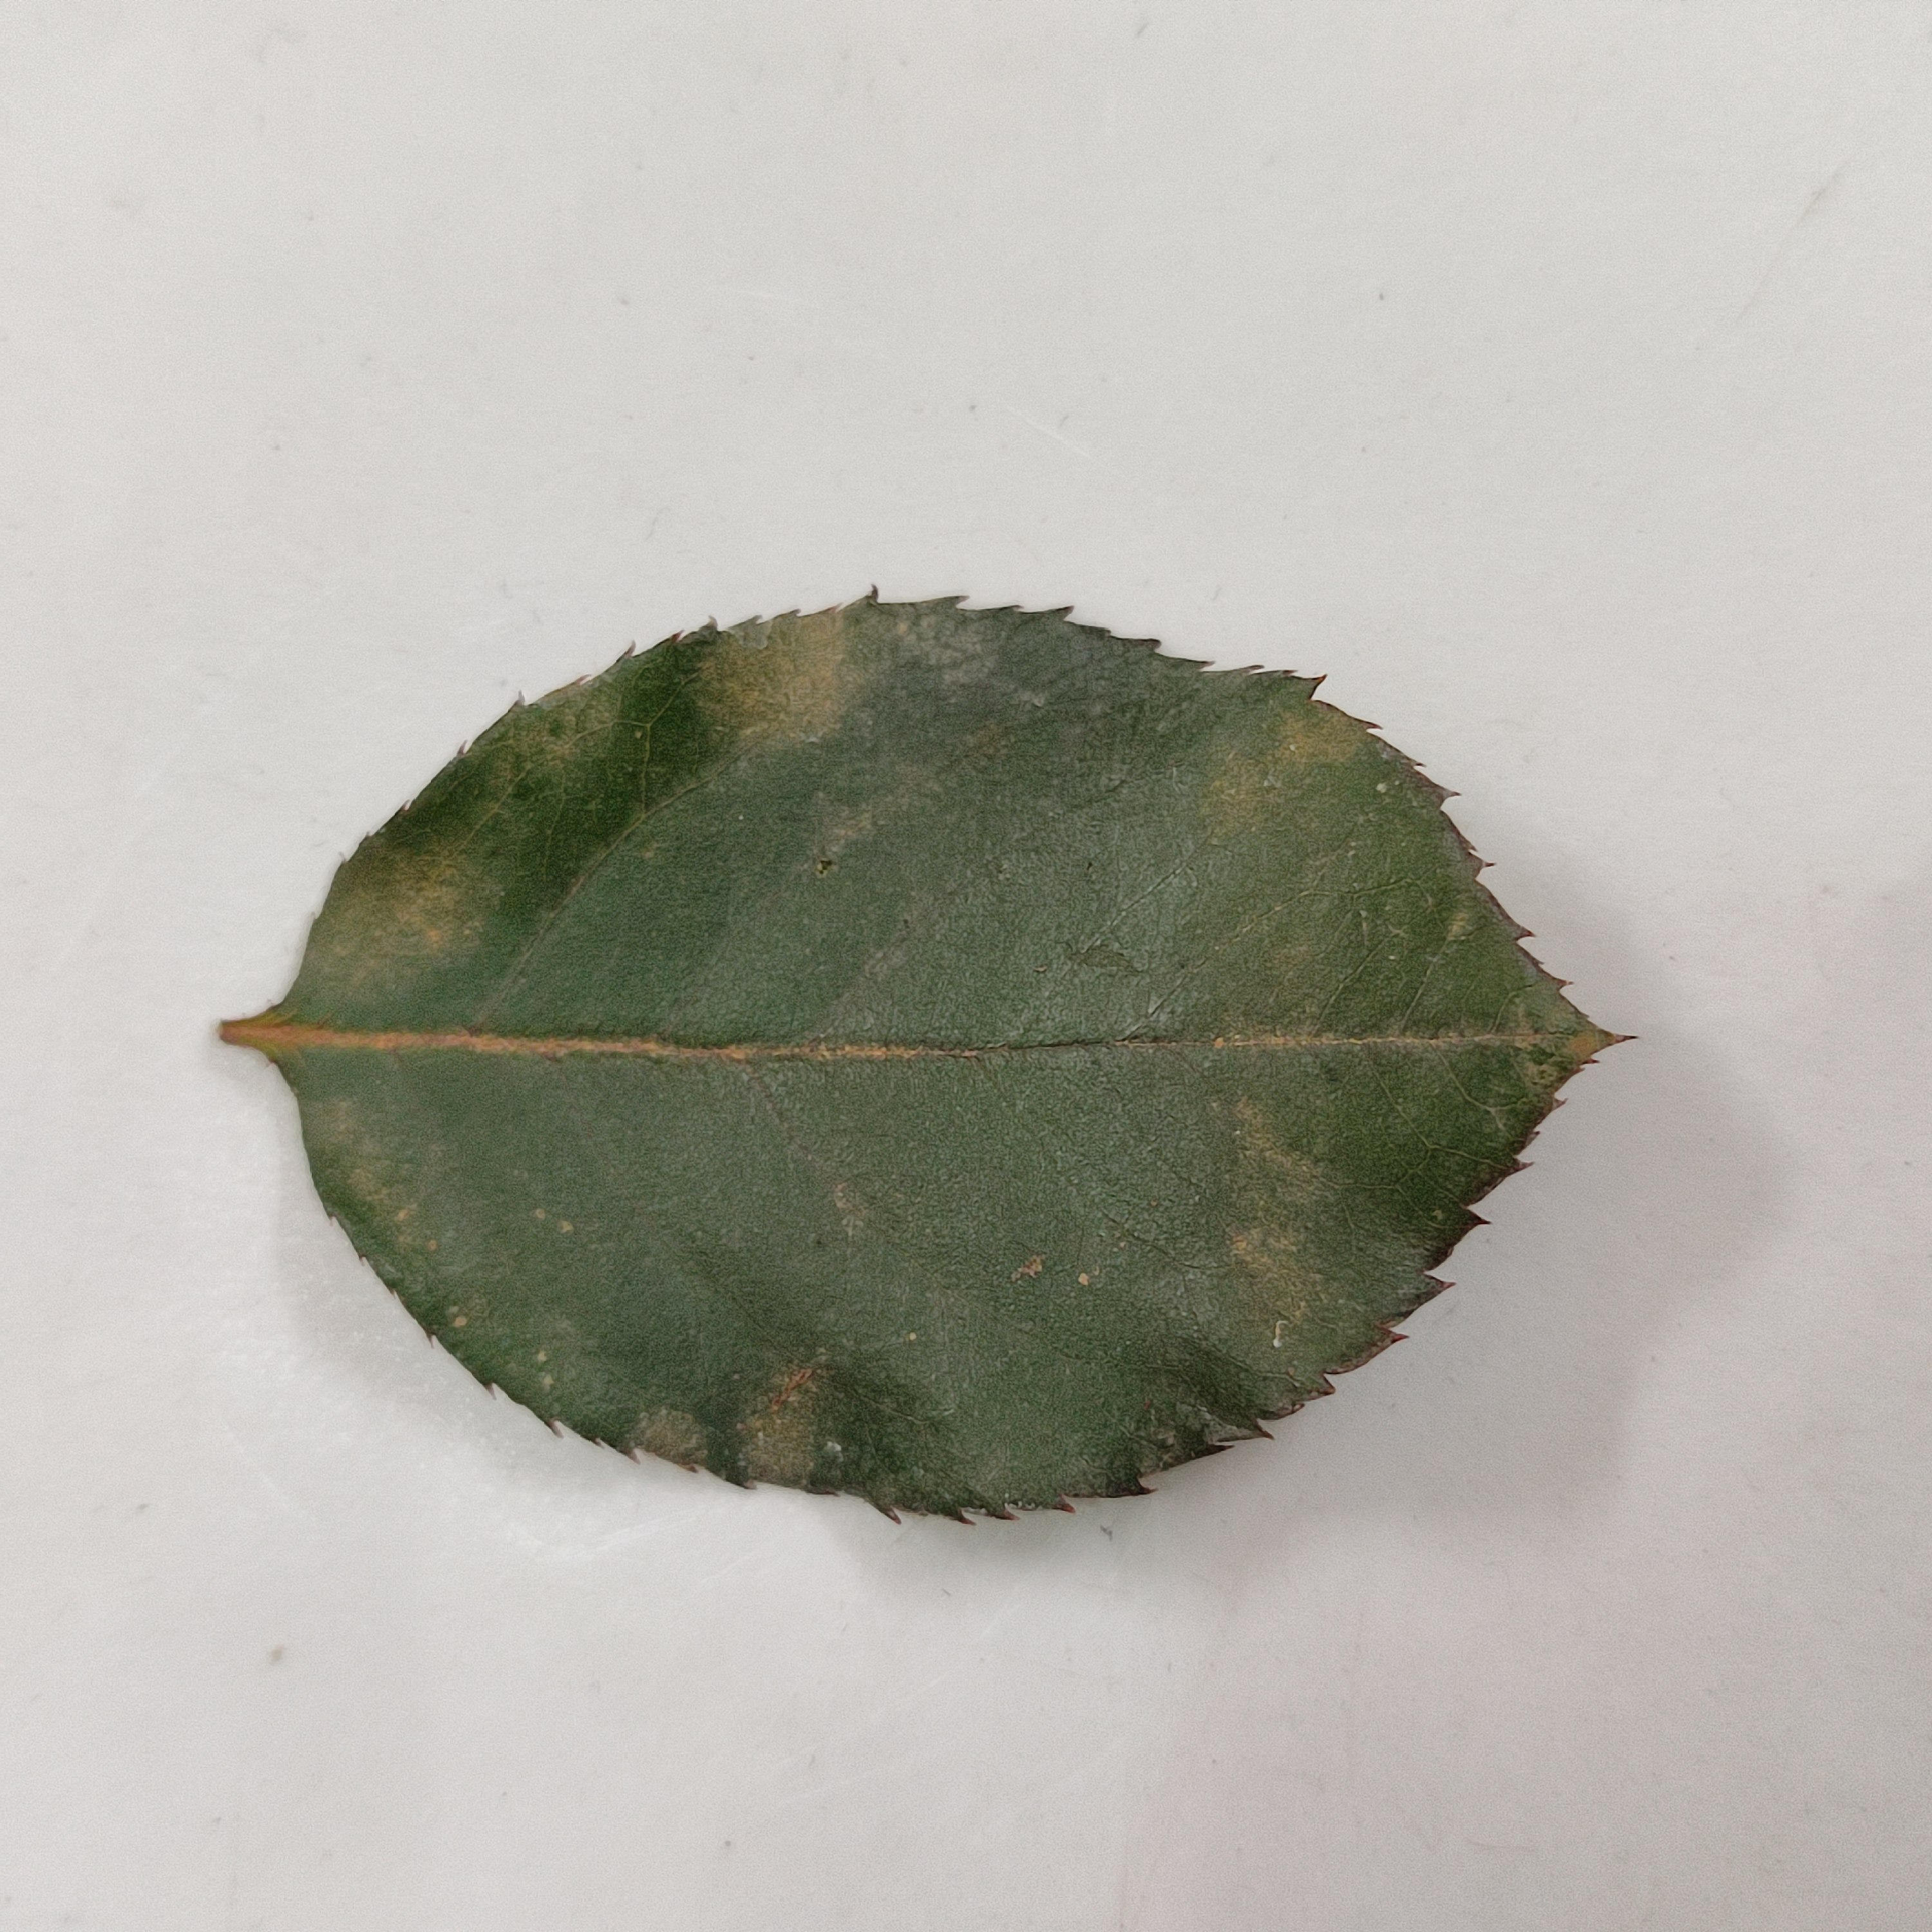
Label: Healthy Leaf